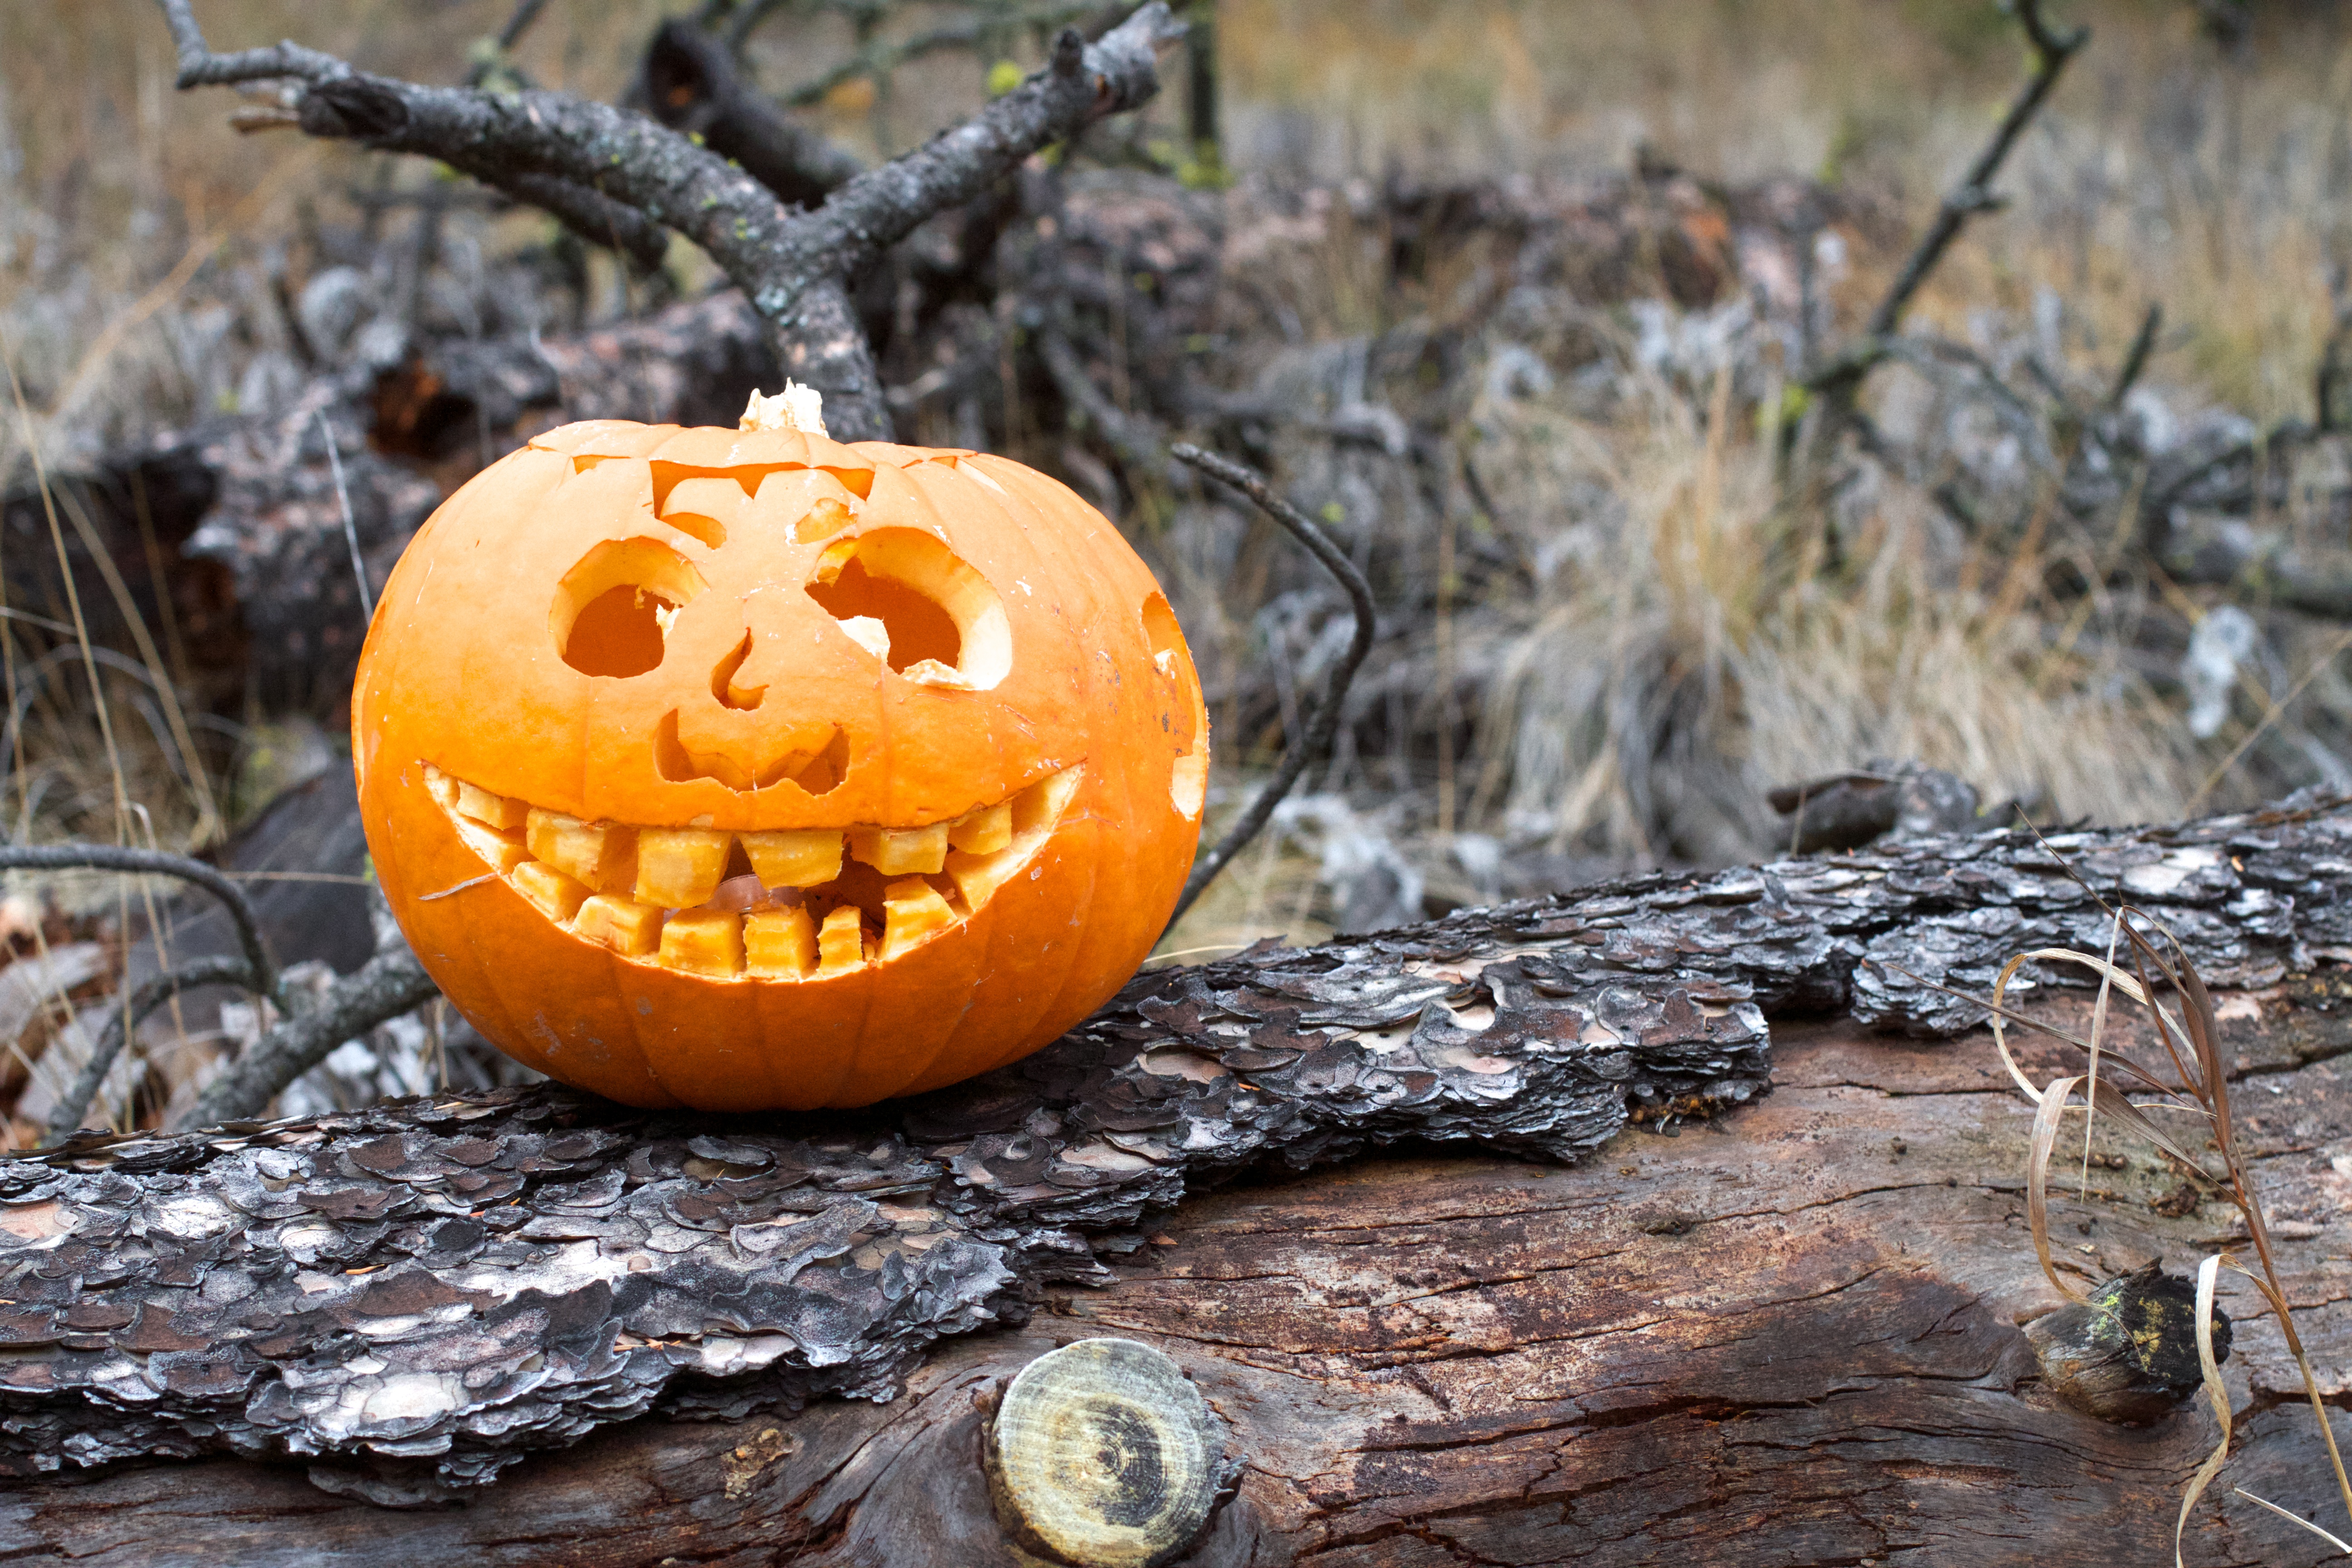
branch, plant, produce, autumn, pumpkin, halloween, season, carving, 2014365